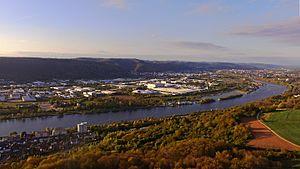
Un parc industriel ou zone industrielle ou site industriel est une zone d'activité prévue pour un usage industriel.